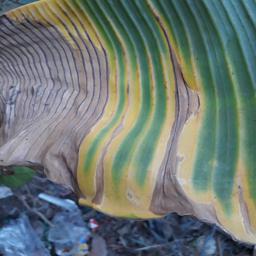
Label: POTASSIUM DEFICIENCY